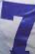
Number: 7